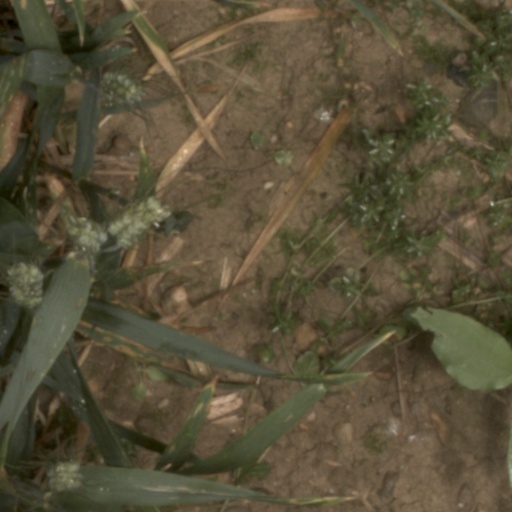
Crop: wheat